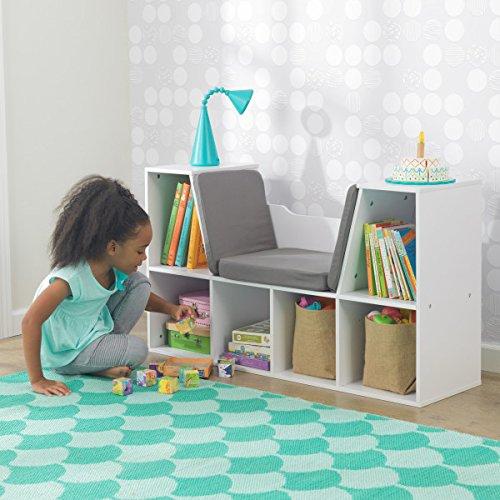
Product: KidKraft Bookcase with Reading Nook Toy, White
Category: Home & Kitchen | Furniture | Kids' Furniture | Bookcases, Cabinets & Shelves
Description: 6 convenient storage spaces for books, toys, and more.
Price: $68.99
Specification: ProductDimensions:40.1x11.8x24inches|ItemWeight:35pounds|ShippingWeight:36.1pounds(Viewshippingratesandpolicies)|ASIN:B00W610EZC|Californiaresidents:ClickhereforProposition65warning|Itemmodelnumber:KKR14230|Manufacturerrecommendedage:24months-5years